History of rail transport in Great Britain 1995 to date

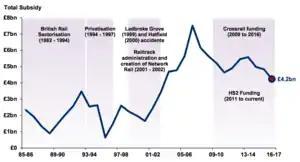
Rail subsidies from 1985/86 to 2016/17, including funding for Crossrail and HS2

Overall rail subsidies have risen, as shown in the graph, although spend per journey has decreased. Rail subsidies have increased from £billion in 1992–93 to £billion in 2015–16 (in current prices), although subsidy per journey has fallen from £ to £. However, this masks great regional variation: for instance, in 2014–15 funding varied from "£1.41 per passenger journey in England to £6.51 per journey in Scotland and £8.34 per journey in Wales."